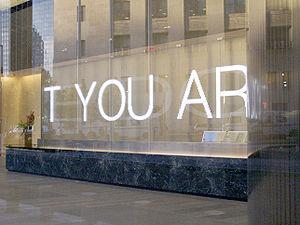
Truisms est une série, qui a été produite durant les années 1977 jusqu'à 1979 par Jenny Holzer.